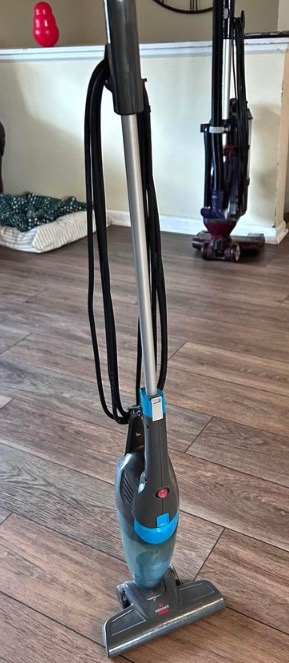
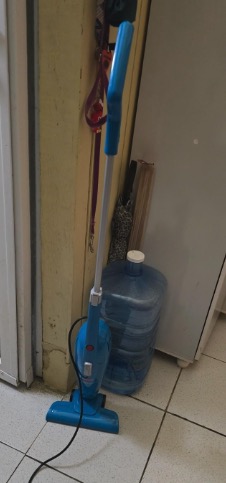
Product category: items_vacuum
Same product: no